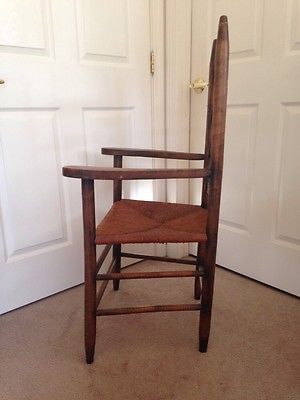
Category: chair